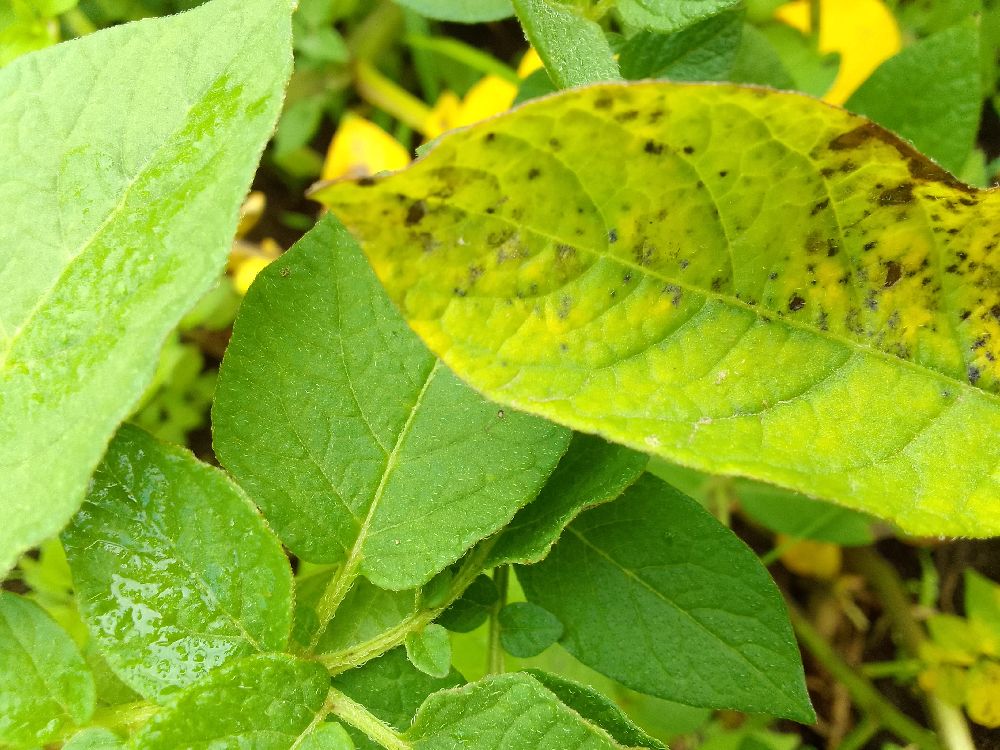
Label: Early blight